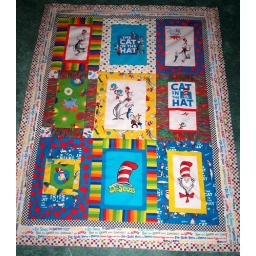
cat in the hat w borders